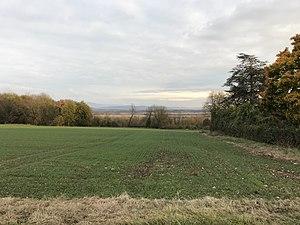
Paysage au niveau du hameau de Montaplan près de Loyes (Villieu-Loyes-Mollon, Ain, France).
Mollon — prononcé mo.lɔ̃ — est une ancienne commune française située dans le département de l'Ain en région Auvergne-Rhône-Alpes. Commune associée à Loyes et Villieu à partir de 1974, elle est définitivement intégrée à la commune de Villieu-Loyes-Mollon le 21 décembre 1994.